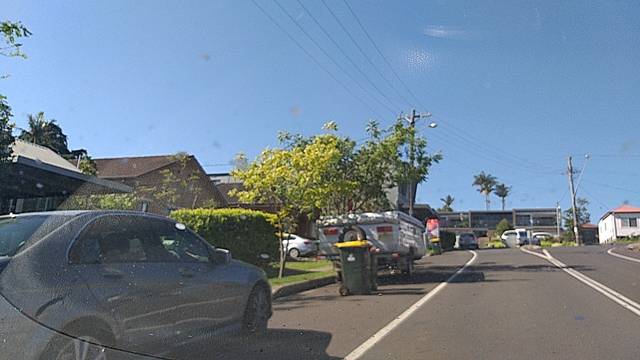
Region: Australia
Coordinates: -34.439, 150.869